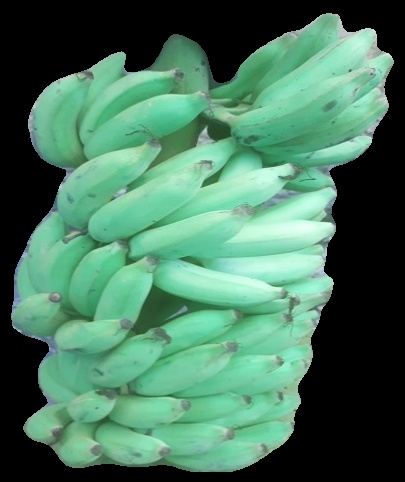
Variety: elakki-bale
Grade: grade2